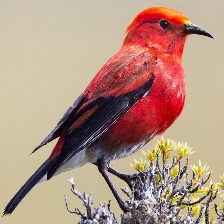
Species: APAPANE
Scientific name: HIMATIONE SANGUINEA